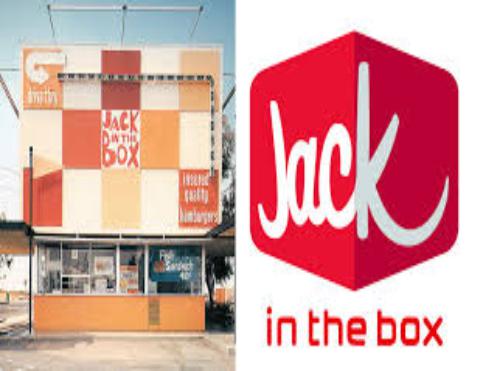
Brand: jack in the box
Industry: Food